List of Home and Away characters introduced in 2011

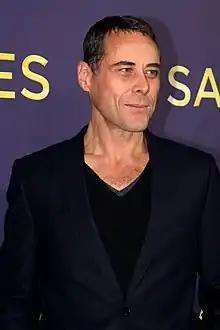
Marcus Graham portrays Harvey

Harvey Ryan is described as being the "expert on all things sailing and boating in Summer Bay." He was brought up in Summer Bay and runs a local fishing charter. Of Harvey, the official "Home and Away" website explained, "Harvey is a big fish in a small pond and more than capable of winning a woman over with his smile, his easy charm and his blokey boatie ways." However, Harvey is capable of making enemies and he gets on the wrong side of many locals, including Romeo Smith (Luke Mitchell), who becomes convinced Harvey trashed his boat to ruin his business. Romeo finds out Harvey has been stealing his clients and copying his ideas, and when his boat is vandalised, Romeo decides to report him to the police. The official website said "The gloves are off and both men settle in for a war." Romeo later apologises to Harvey, but Harvey is not interested and he complains to the council about Romeo and Alf Stewart (Ray Meagher) not having a permit for their mooring.